Shoe4Africa Children's Hospital

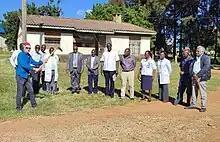

Construction of the Harry J. Dyer Burns Unit, a planned 35-bed center for treating burns, began in December 2023.